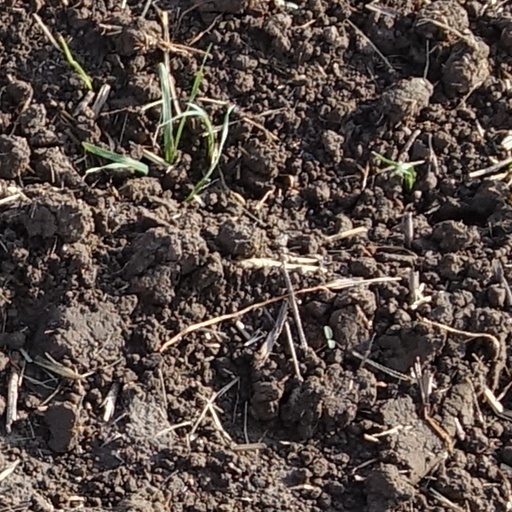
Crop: wheat